Vortex ring

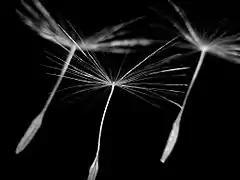
Pappus of the dandelion which produces a separated vortex ring in order to stabilize flight

There has been research and experiments on the existence of separated vortex rings (SVR) such as those formed in the wake of the pappus of a dandelion. This special type of vortex ring effectively stabilizes the seed as it travels through the air and increases the lift generated by the seed. Compared to a standard vortex ring, which is propelled downstream, the axially symmetric SVR remains attached to the pappus for the duration of its flight and uses drag to enhance the travel. These dandelion seed structures have been used to create tiny battery-free wireless sensors that can float in the wind and be dispersed across a large area.